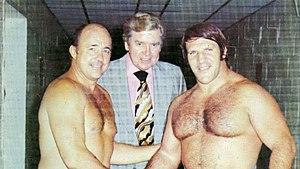
Vincent James McMahon, Verne Gagne and Bruno Sammartino en couverture du magazine de catch Wrestling News d'août-septembre 1975